Fortunes of War (TV series)

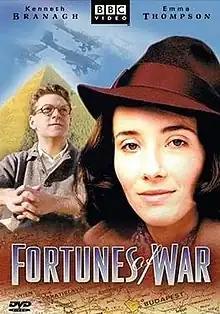
Cover of a DVD of the series

Fortunes of War is a 1987 BBC television adaptation of Olivia Manning's cycle of novels "Fortunes of War". It stars Kenneth Branagh as Guy Pringle, lecturer in English Literature in Bucharest during the early part of the Second World War, and Emma Thompson as his wife Harriet. Kenneth Branagh and Emma Thompson met filming the TV series and married in real life. Other cast members included Ronald Pickup, Robert Stephens, Alan Bennett, Philip Madoc and Rupert Graves.